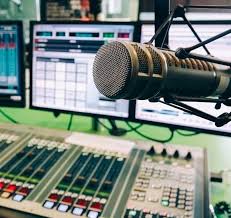
Waaw lii ab nataal la boob, ab micro buñ tàllal la noonu mu dendak ci wetam ab ordinatéer ay ordinatéer nekk ci wetam dendak moom. Daldi sës ordinatéer bu beneen ordinatéer sësaat ci wetam.